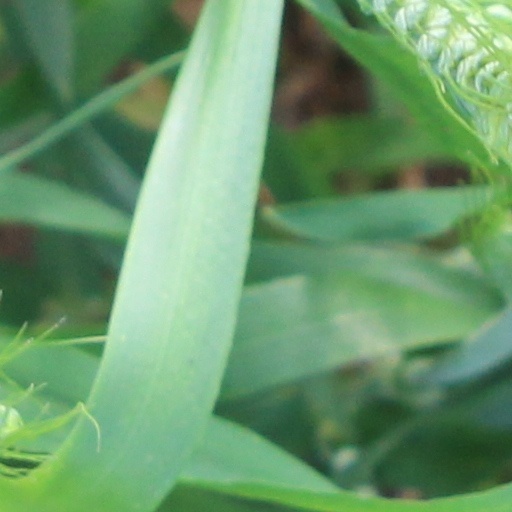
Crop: wheat